Wes Schweitzer

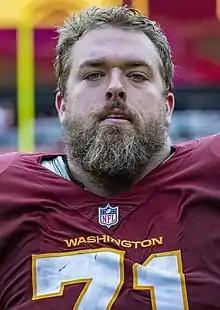
Schweitzer with the Washington Football Team in 2021

Weston Robert Schweitzer (born September 11, 1993) is an American former professional football offensive guard of the National Football League (NFL). He played college football for the San Jose State Spartans and was selected by the Atlanta Falcons in the sixth round of the 2016 NFL draft. Schweitzer has also been a member of the Washington Football Team / Commanders and New York Jets.